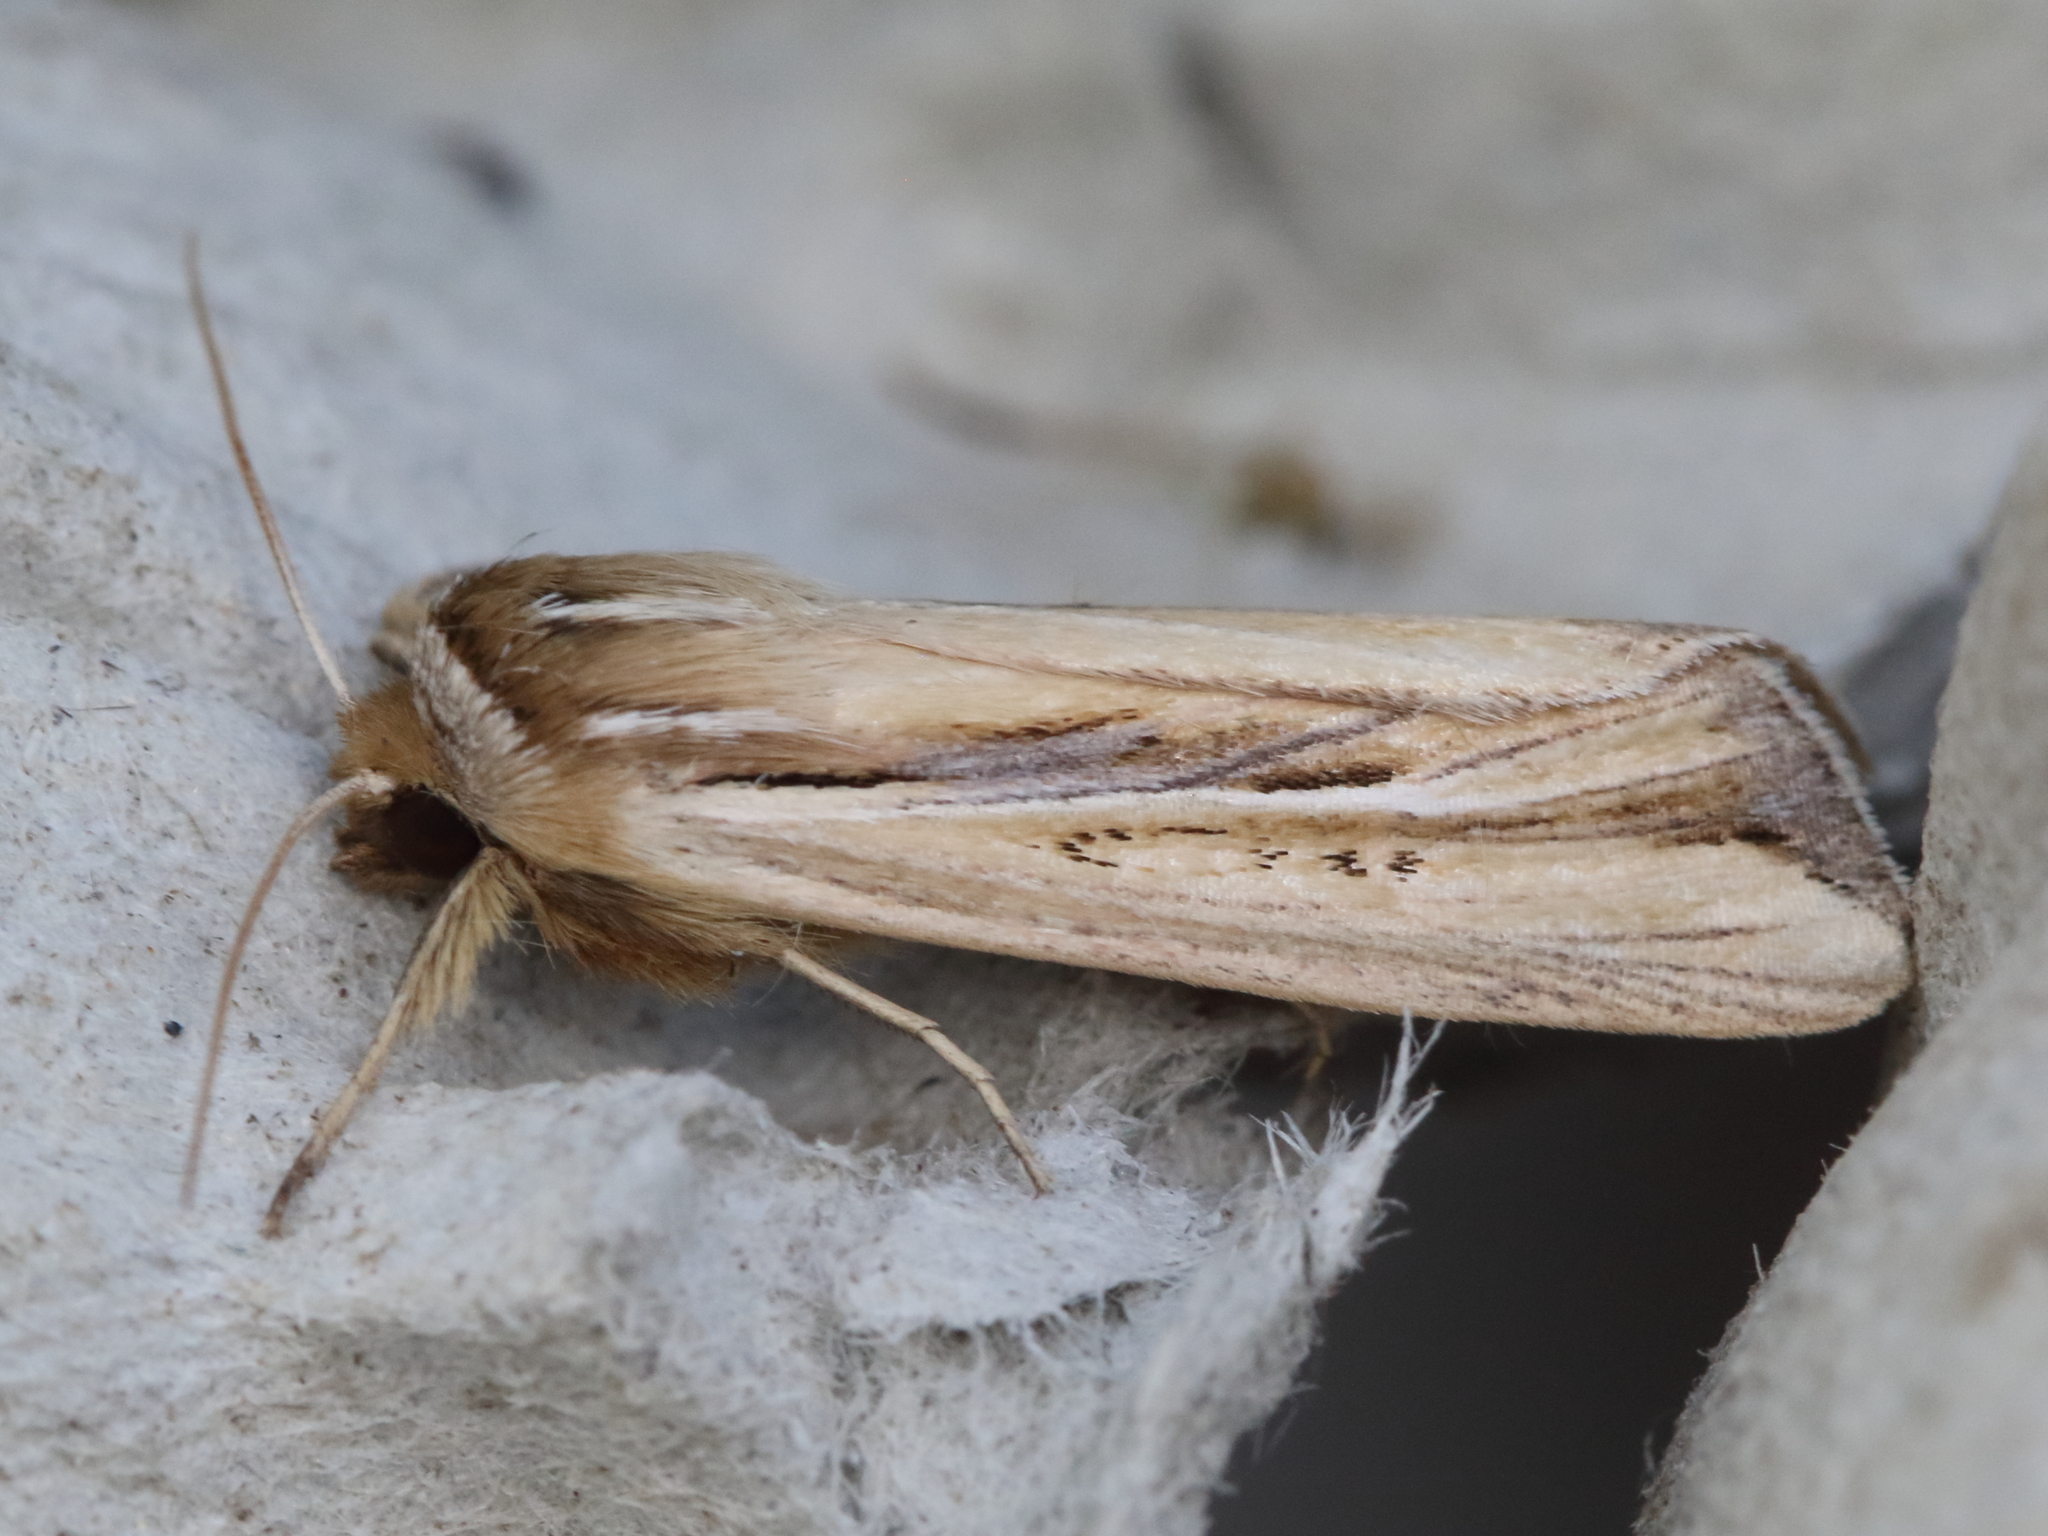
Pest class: wheathead_armyworm_Dargida_diffusa